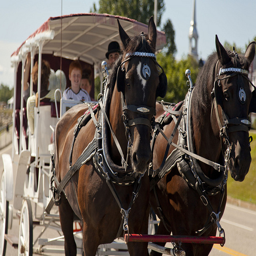
A couple of horses pulling a carriage on a road.
A horse drawn carriage with two horses and white carriage.
Two brown horses is pulling a carriage with some passengers.
Two horses pulling a carriage with tourists on board
Two horses pulling a carriage with people in it.